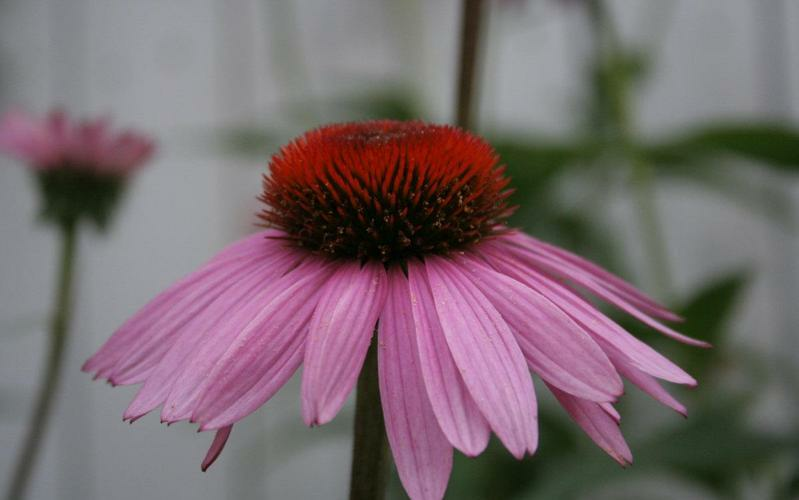
Flower: purple coneflower